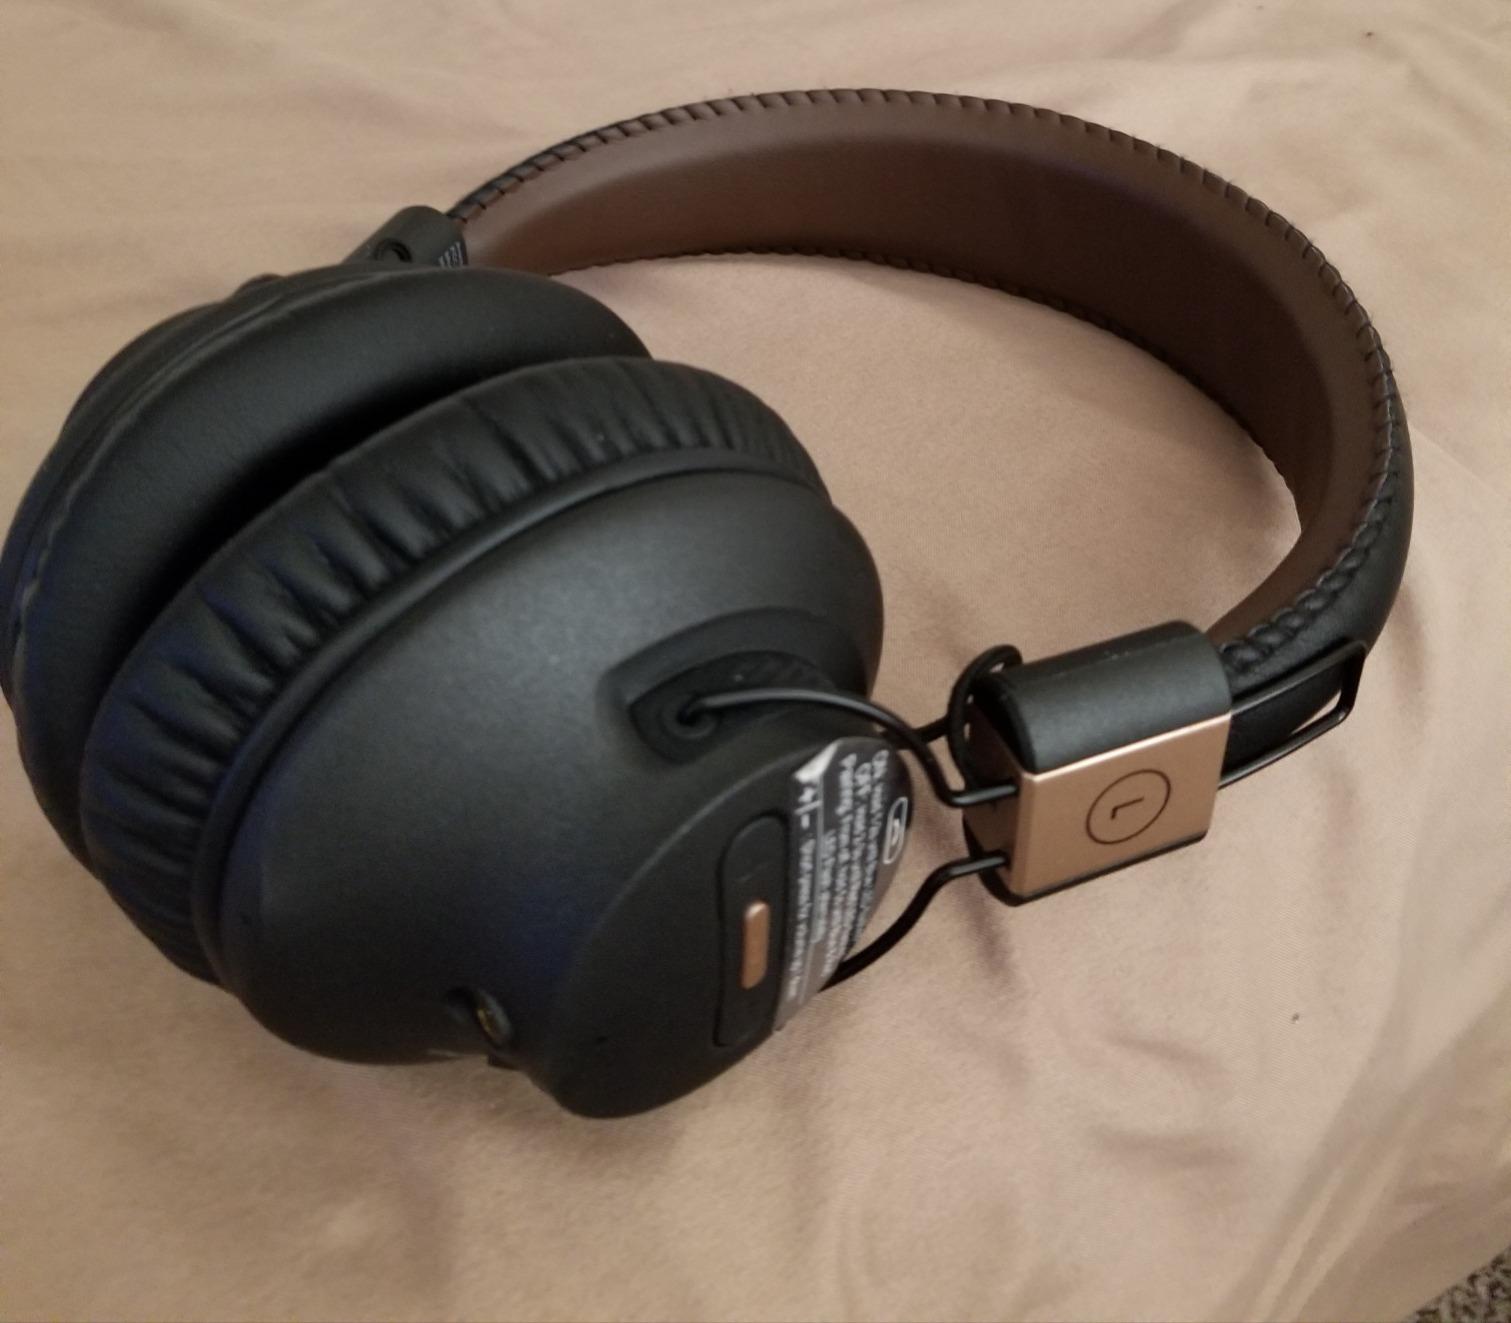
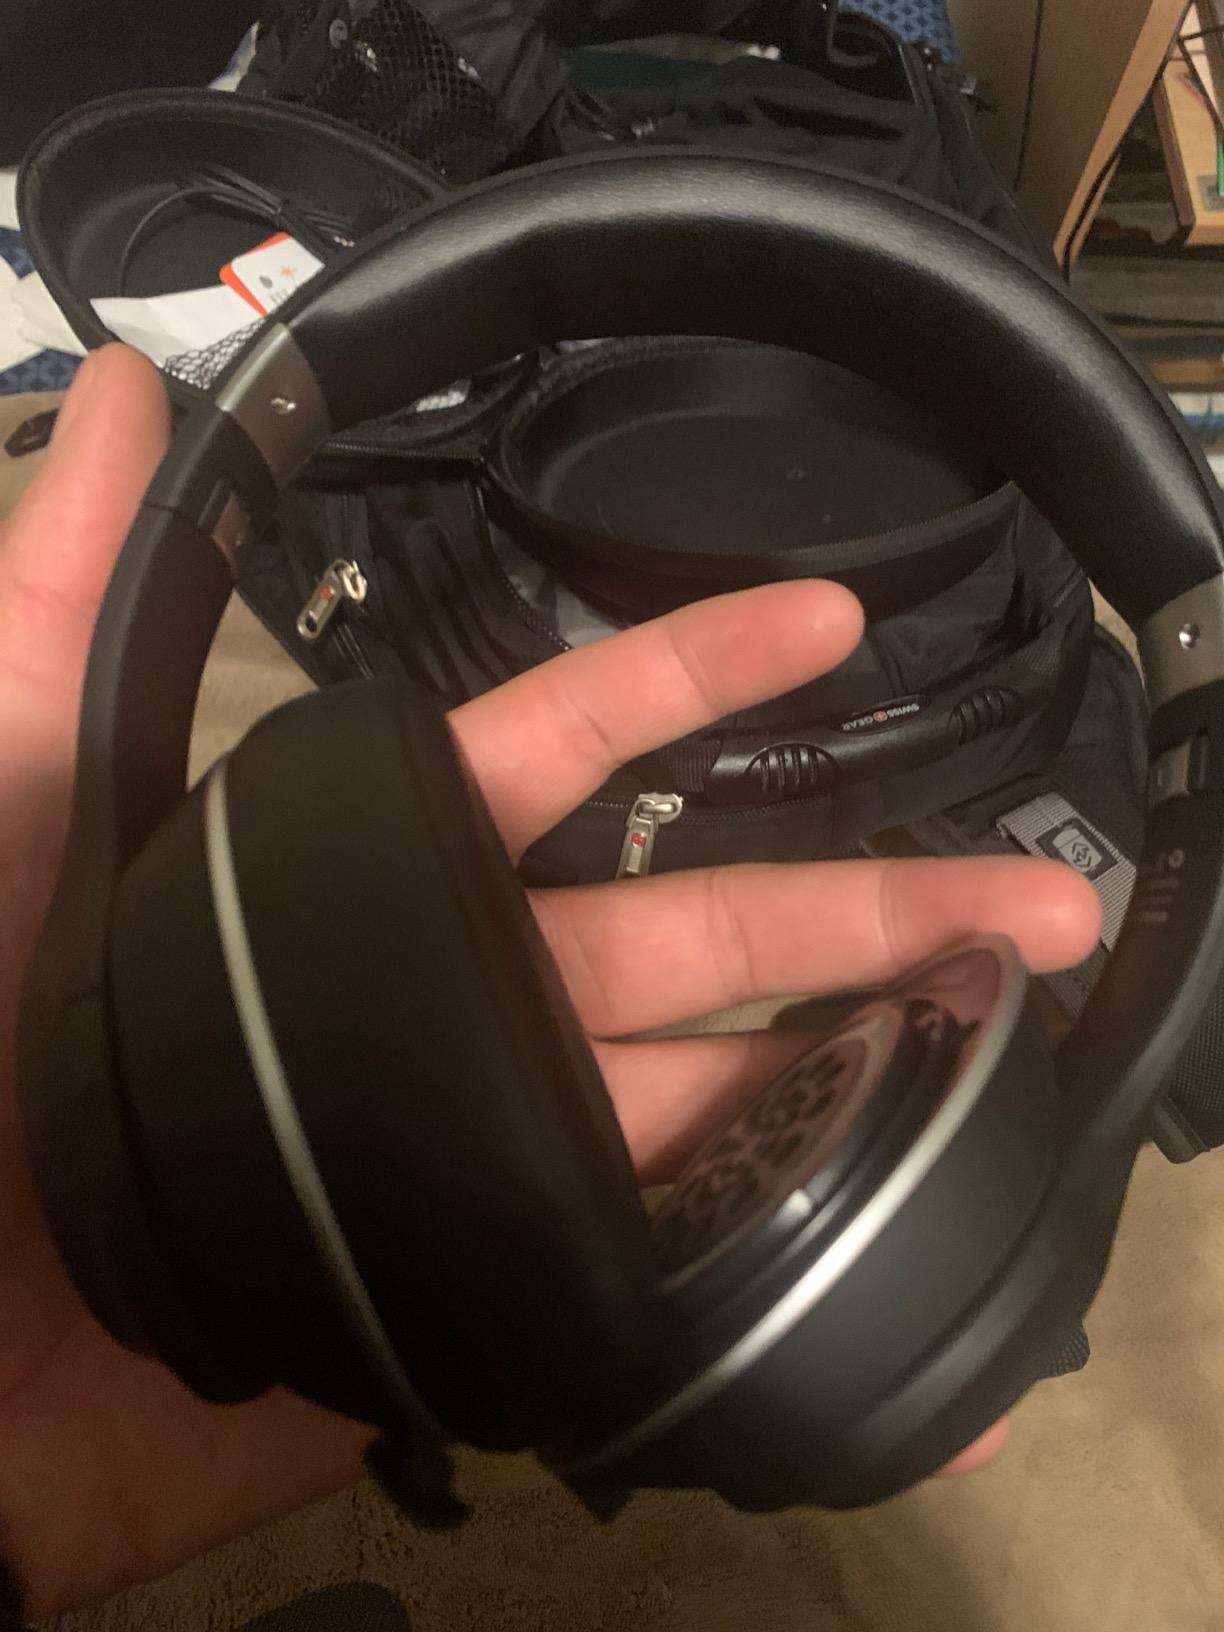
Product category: headphones
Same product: no